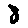
Label: 8